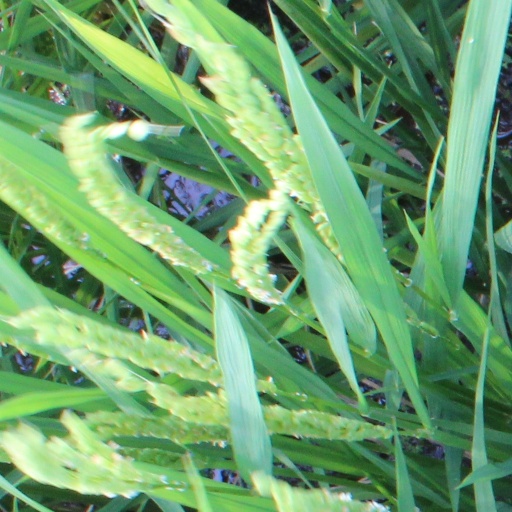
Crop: rice